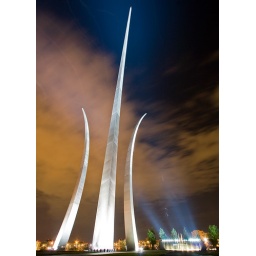
The white streaks in the sky are from night hawks chasing insects attracted by the lights.